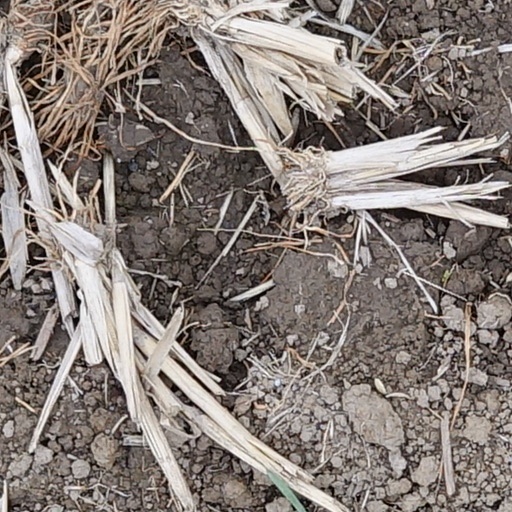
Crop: wheat